Lillian Hellman

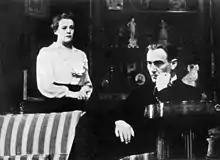
Mady Christians and Paul Lukas in the original Broadway production of "Watch on the Rhine" (1941)

On January 9, 1940, viewing the spread of fascism in Europe and fearing similar political developments in the U.S., Hellman said at a luncheon of the American Booksellers Association: